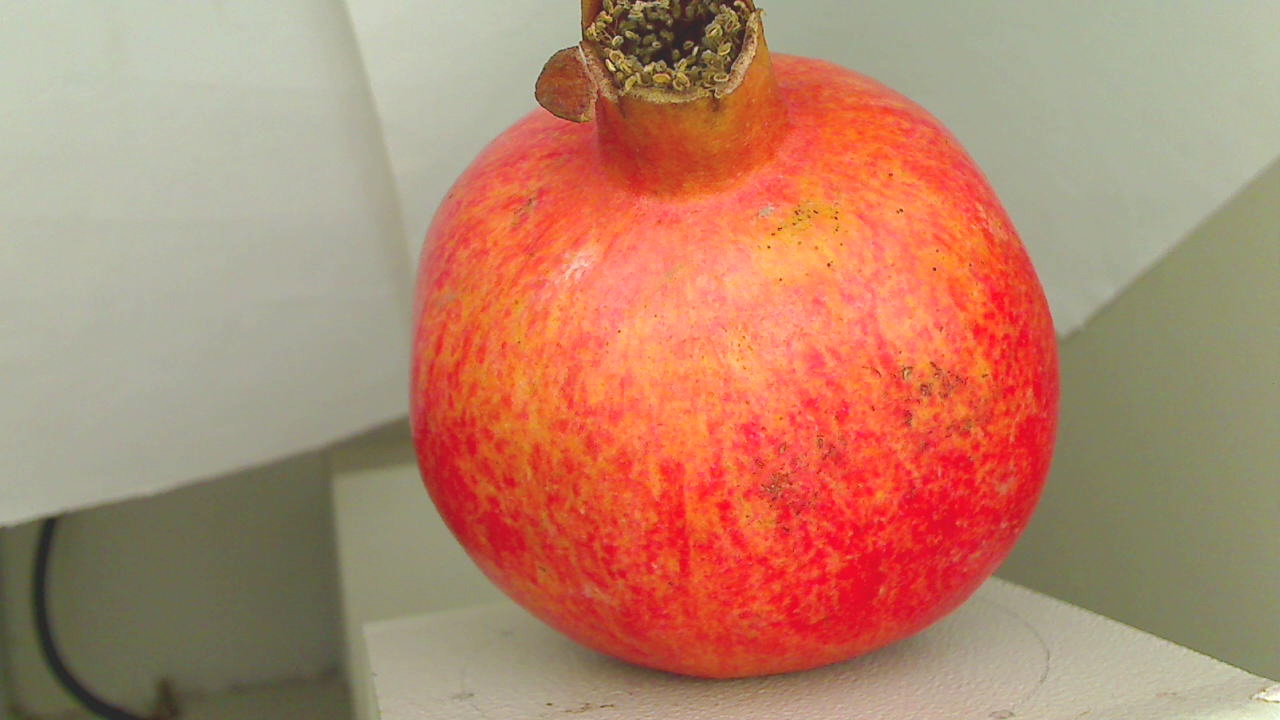
Grade: grade-1
Quality: quality-1